Italian fascism

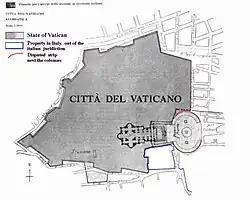
The Roman Question was resolved with the Vatican City-State territory in 1929 (see Lateran Treaty).

By the early 1920s, popular support for the fascist movement's fight against Bolshevism numbered some 250,000 people. In 1921, the fascists metamorphosed into the PNF and achieved political legitimacy when Mussolini was elected to the Chamber of Deputies in 1922. Although the Liberal Party retained power, the governing prime ministries proved ephemeral, especially that of the fifth Prime Minister Luigi Facta, whose government proved vacillating.